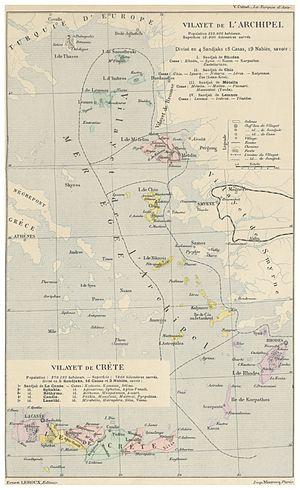
La Crète connaît une période d'autonomie de 1897 à 1913.
Le vilayet de l'Archipel, est une ancienne province ottomane qui a existé de 1867 à 1912-1913. Elle comprenait les îles de l'est de la mer Egée, les forteresses des Dardanelles et, pendant une courte période, l'île de Chypre.